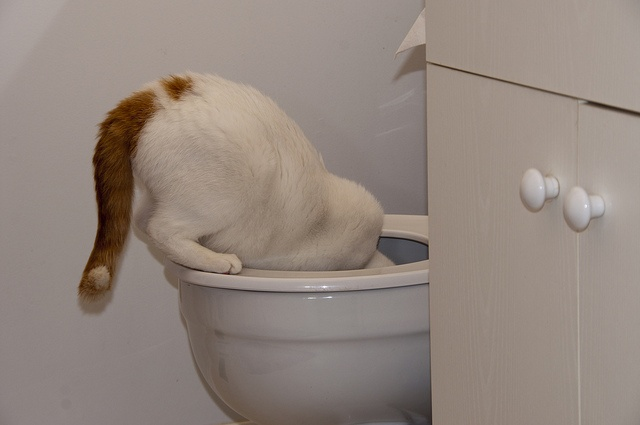
a cat almost all the way inside the bowl of a toilet
A cat with his head sticking in the bowl of a toilet.
A cat sticking its head in a toilet.
A cat is drinking out of a white toilet bowl.
A cat sitting in a toilet drinking out of it.